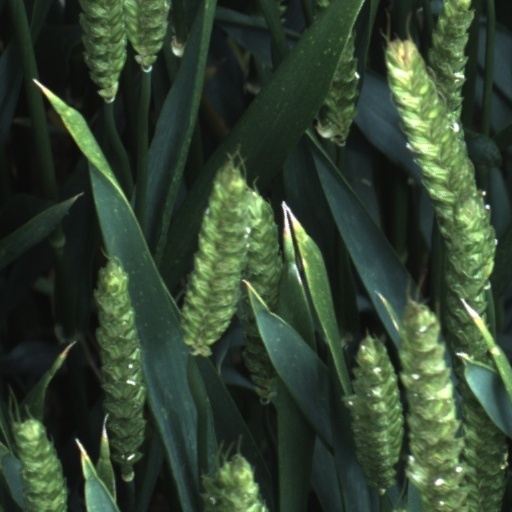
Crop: wheat